Anti-Chinese sentiment in Japan

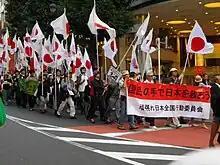
2010 Japanese anti-Chinese protest in , Tokyo, concerning Chinese claim of sovereignty over the Senkaku Islands.

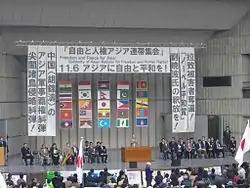
Anti-Chinese rally in Hibiya in 2010

Anti-Chinese sentiment has been present in Japan since ancient times. While Japan was historically influenced by China with its writing system, architecture, and religion, negative sentiment of China has persisted to modern times, due to nationalistic and historical disputes.